Persons with reduced mobility legislation

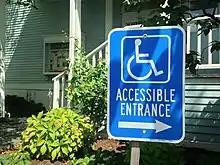
A sign indicating the location of the wheelchair ramp and entrance.

PRM legislation applies to any travel within, into, or out of European Union and European Free Trade Association (EFTA) countries), with Regulation (EU) 1107/2006 covering air travel, (EU) 1177/2010 covering maritime travel and inland waterways, (EU) 1300/2014 covering rail travel and (EU) No 181/2011 covering bus and coach travel. Each member state of the EU is required to implement the PRM rights in national legislation and establish a national enforcement body, with any breaches covered by compensation regulation (EC) No 261/2004.